Gustaaf Willem van Imhoff

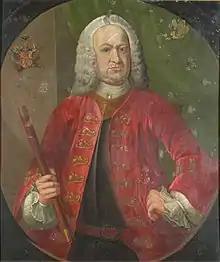

Put in an untenable position by his enemies, Imhoff wanted to resign from his post, but the VOC would not allow it. Van Imhoff was forced to remain in office until his death in 1750, having come to believe that most of his work had been done in vain. During his stay in Batavia, Imhoff stayed in a historic governor's residence. The original 18th century building is restored as Toko Merah.